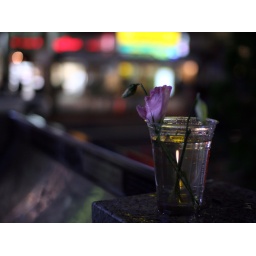
Random flower placed in cup at Shibuya station, Tokyo